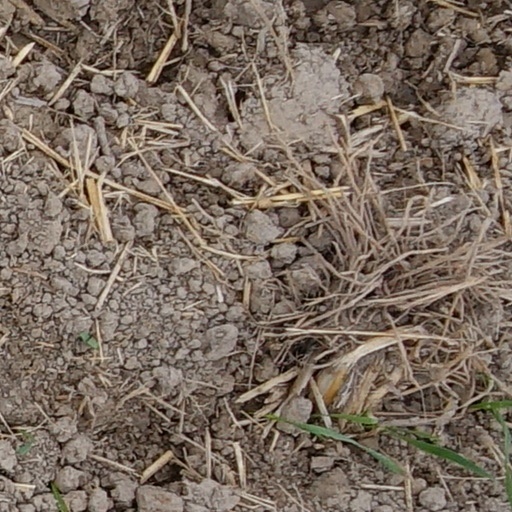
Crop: wheat